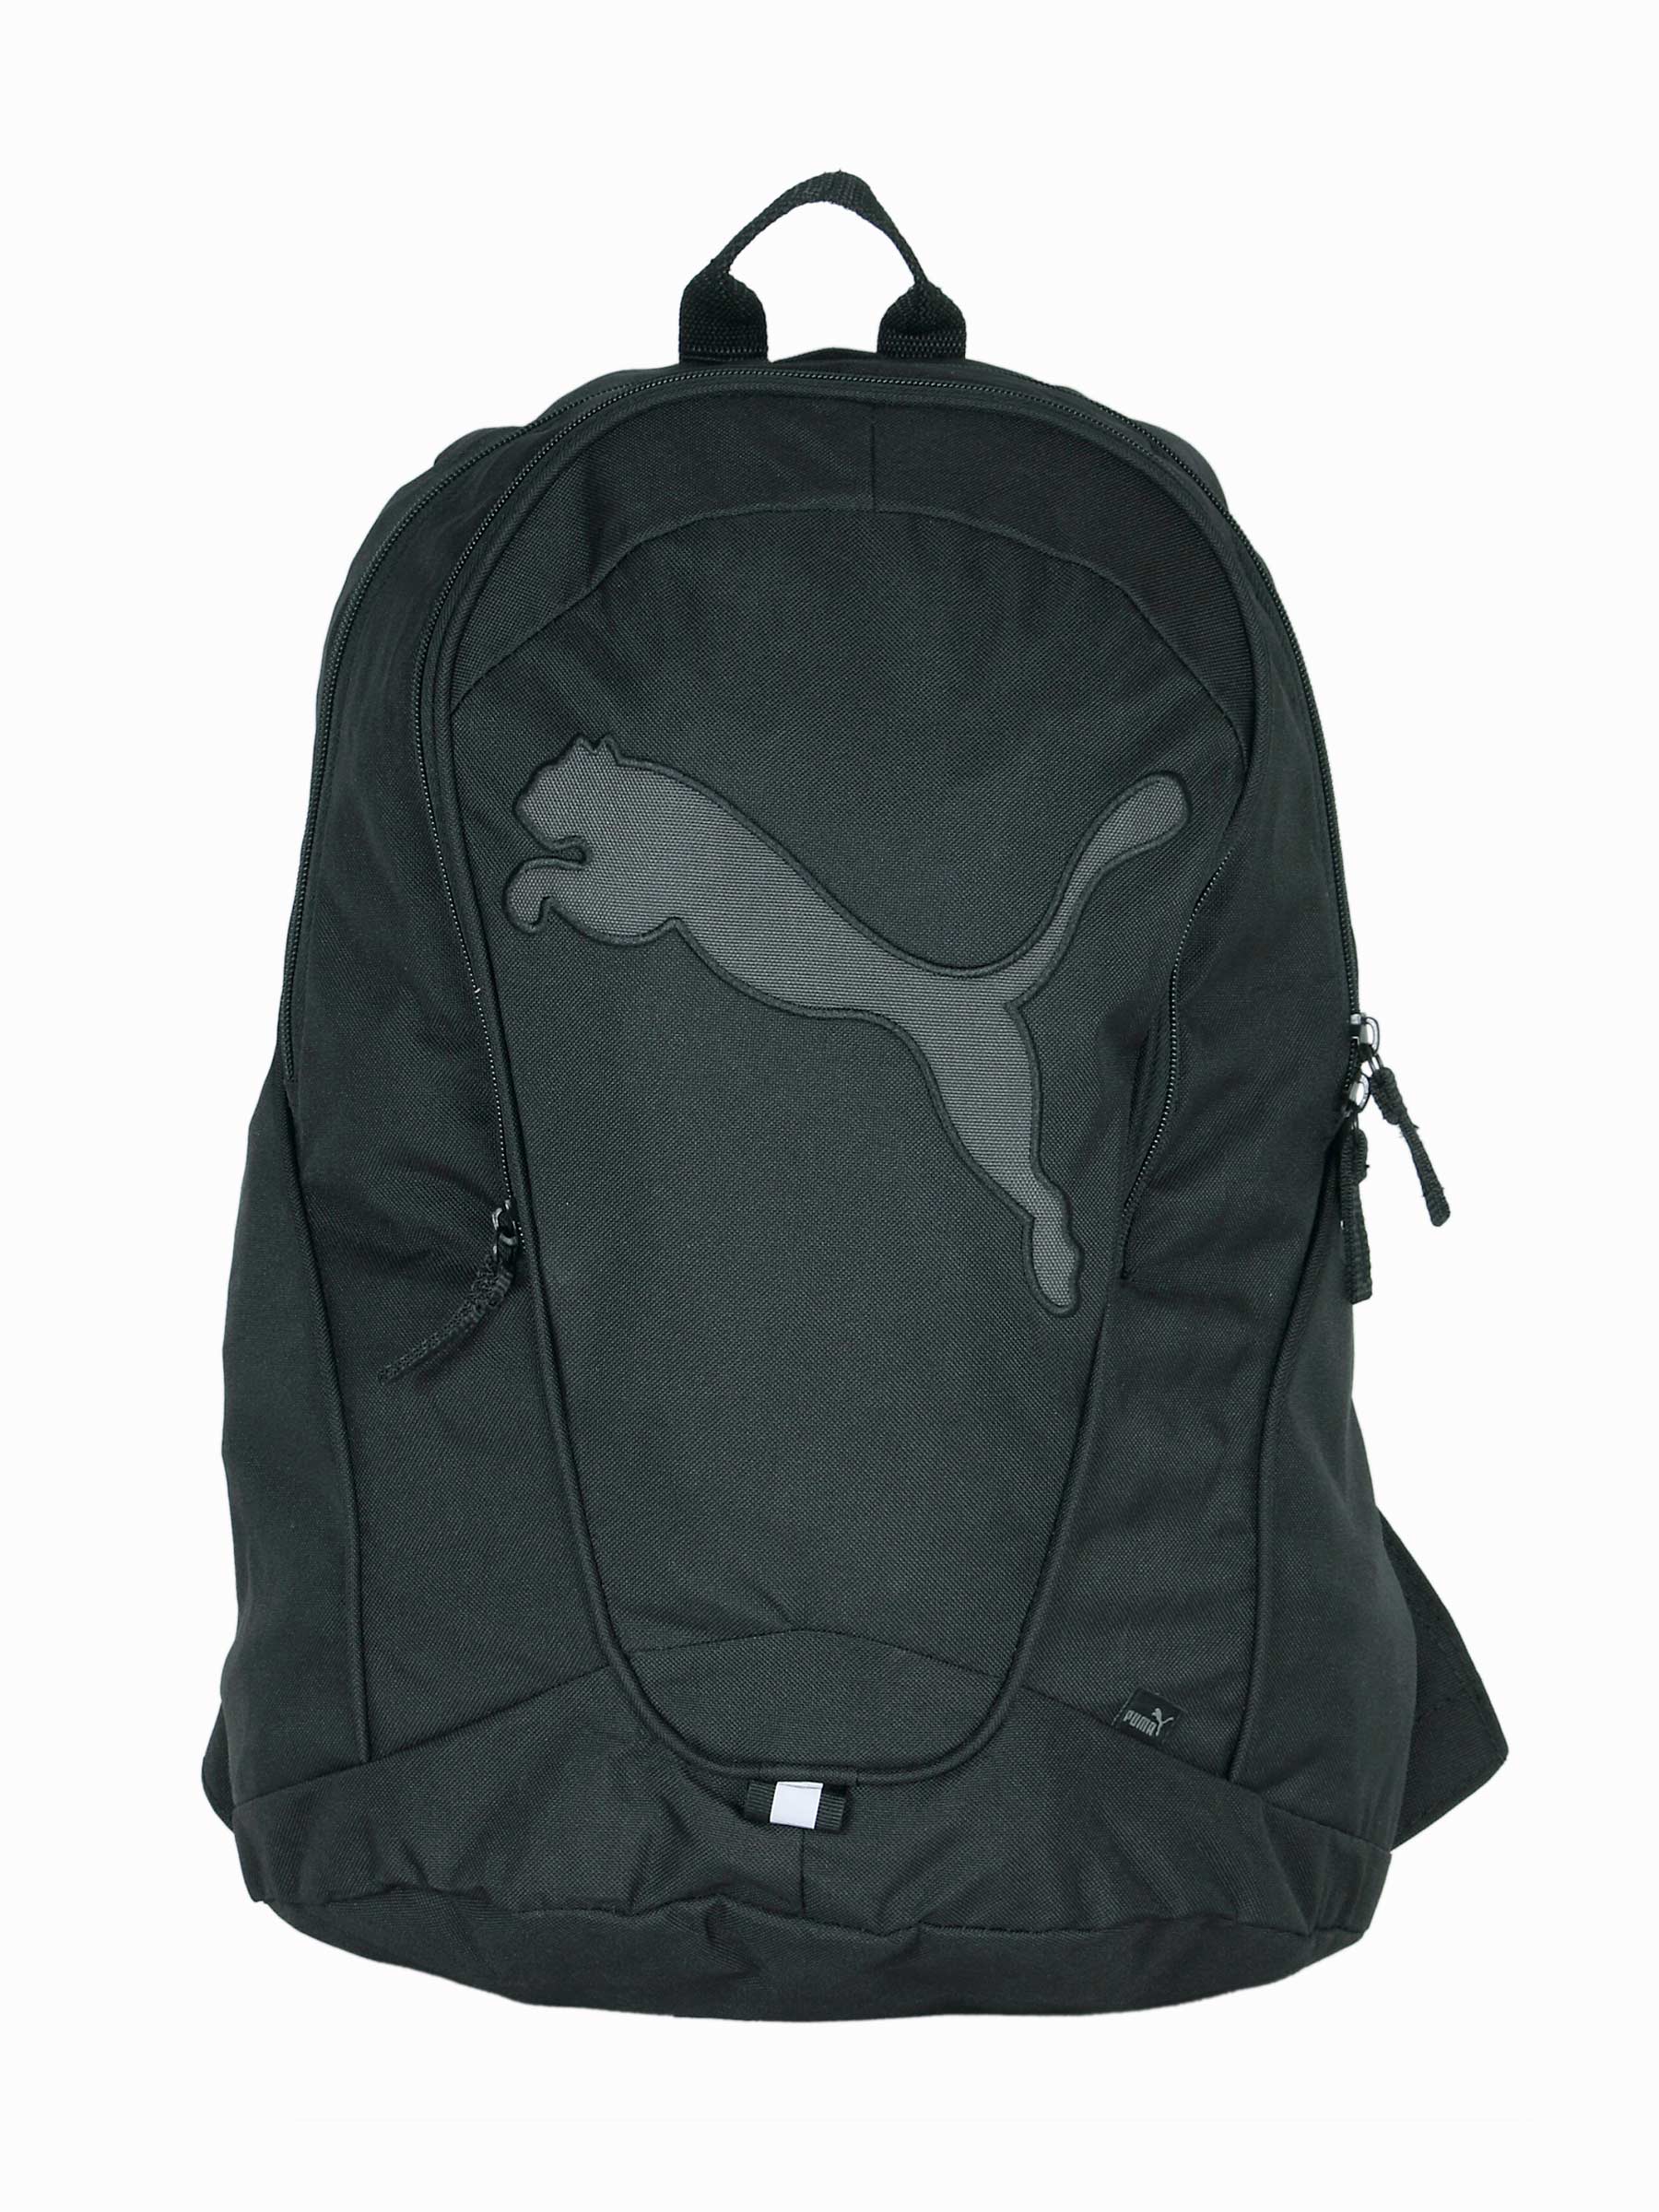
Puma Unisex Big Cat Black Backpacks
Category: Accessories / Bags / Backpacks
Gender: Unisex
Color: Black
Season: Winter 2011
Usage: Casual